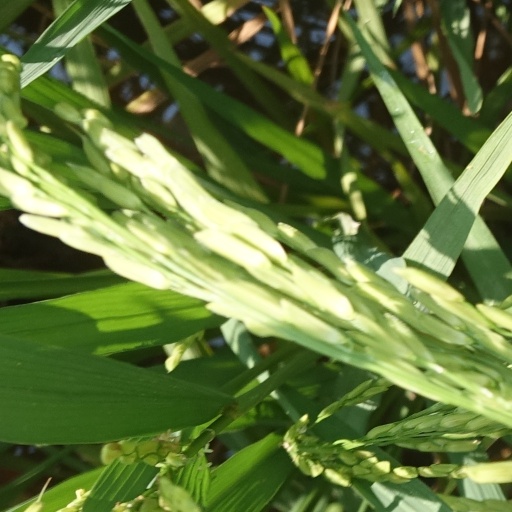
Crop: rice